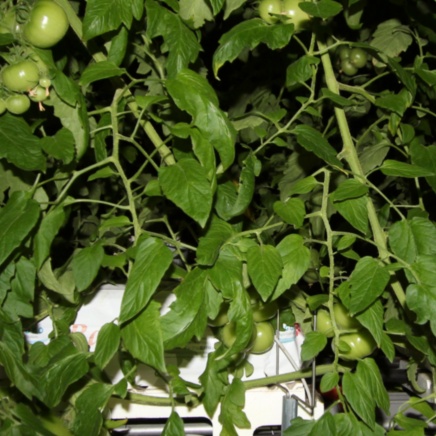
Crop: tomato